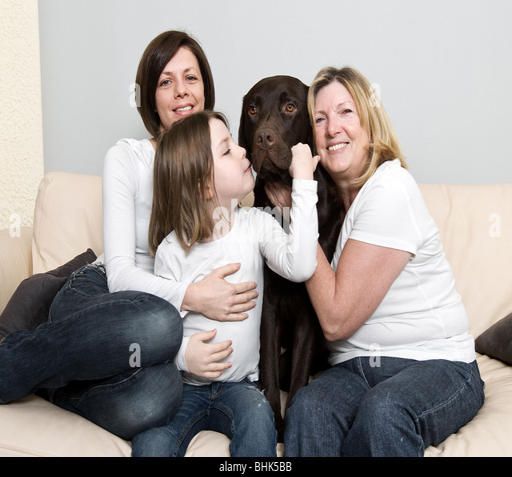
shot of three generations of a family laughing with their dog